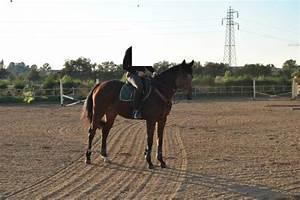
horse